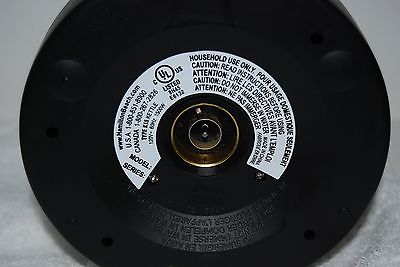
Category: kettle